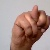
The image shows a hand gesture representing the letter 'N' in Indian Sign Language.